Dynasty Tour

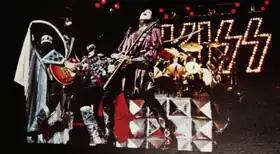

The Dynasty Tour, also known as "The Return of Kiss", was the first tour to feature the famous flying stunt by Gene Simmons. This was also the first tour to feature Ace Frehley's "lighted guitar" and his rocket-shooting guitar, where after his smoke-spewing guitar solo, the still-smoking guitar would float up. As it was floating upward, he would appear with another guitar, aim the neck at the floating guitar, shoot the rockets, and blow it up. John Elder Robison, who served as a technician for the band during the late 1970's, documented the lengths he went to create the elaborate effects for the tour. A trick was designed for Paul Stanley that involved his putting on a headset and shooting a laser out of his left eye to mock the effect seen in "Kiss Meets the Phantom of the Park" the year before. After several runthroughs, both Stanley and manager Bill Aucoin canceled the idea, citing the danger involved.